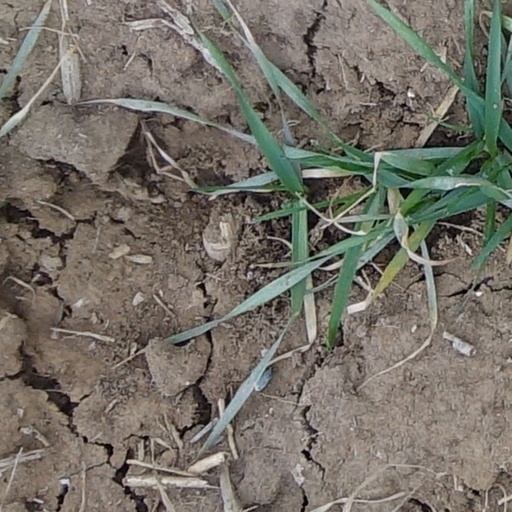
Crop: wheat